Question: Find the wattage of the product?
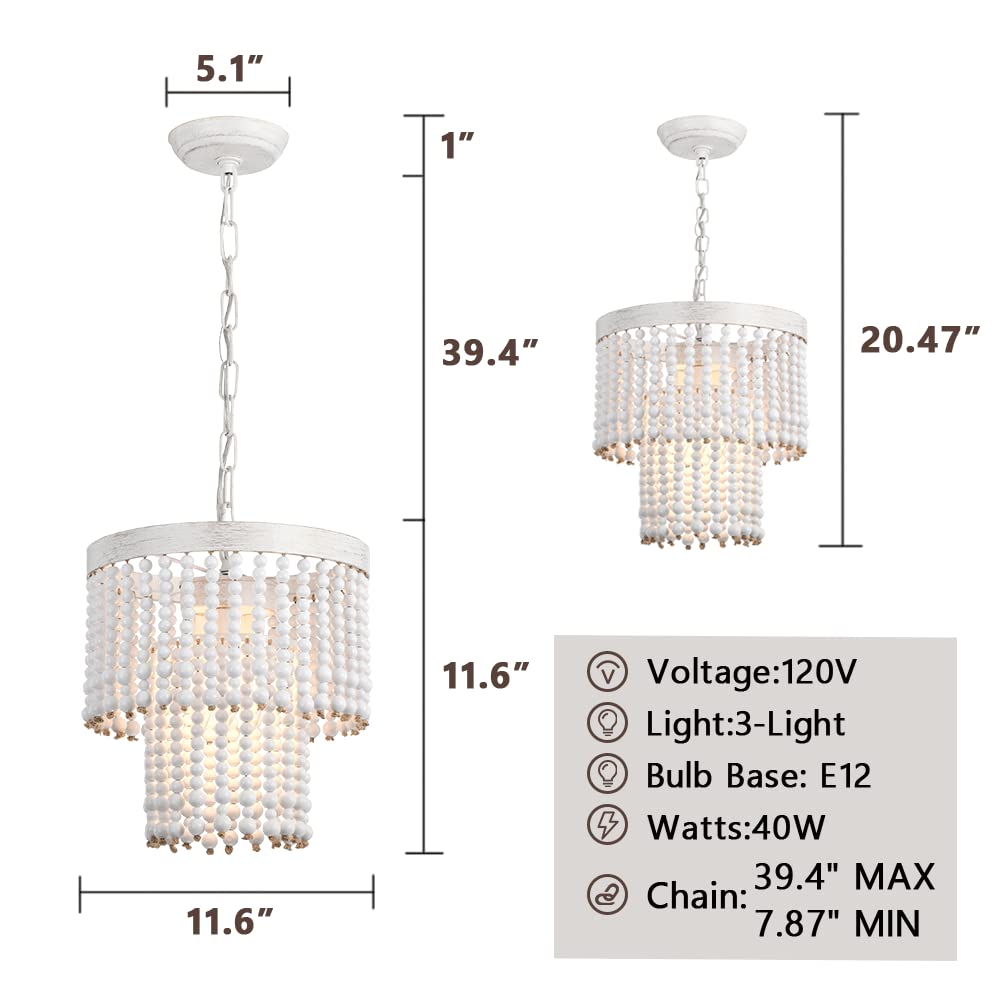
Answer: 40.0 watt